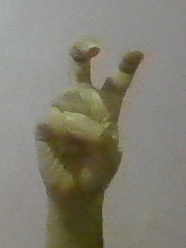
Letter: toot